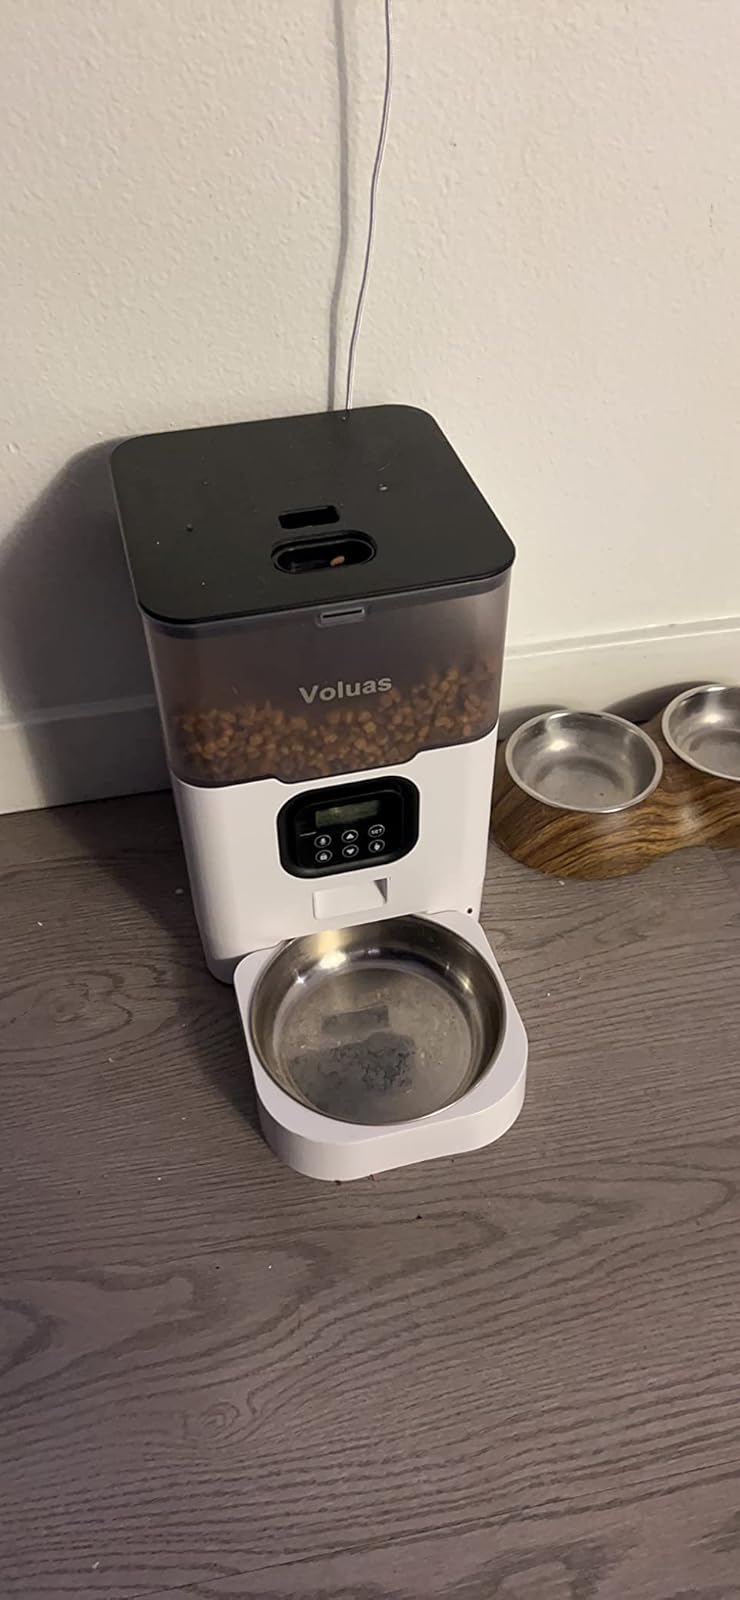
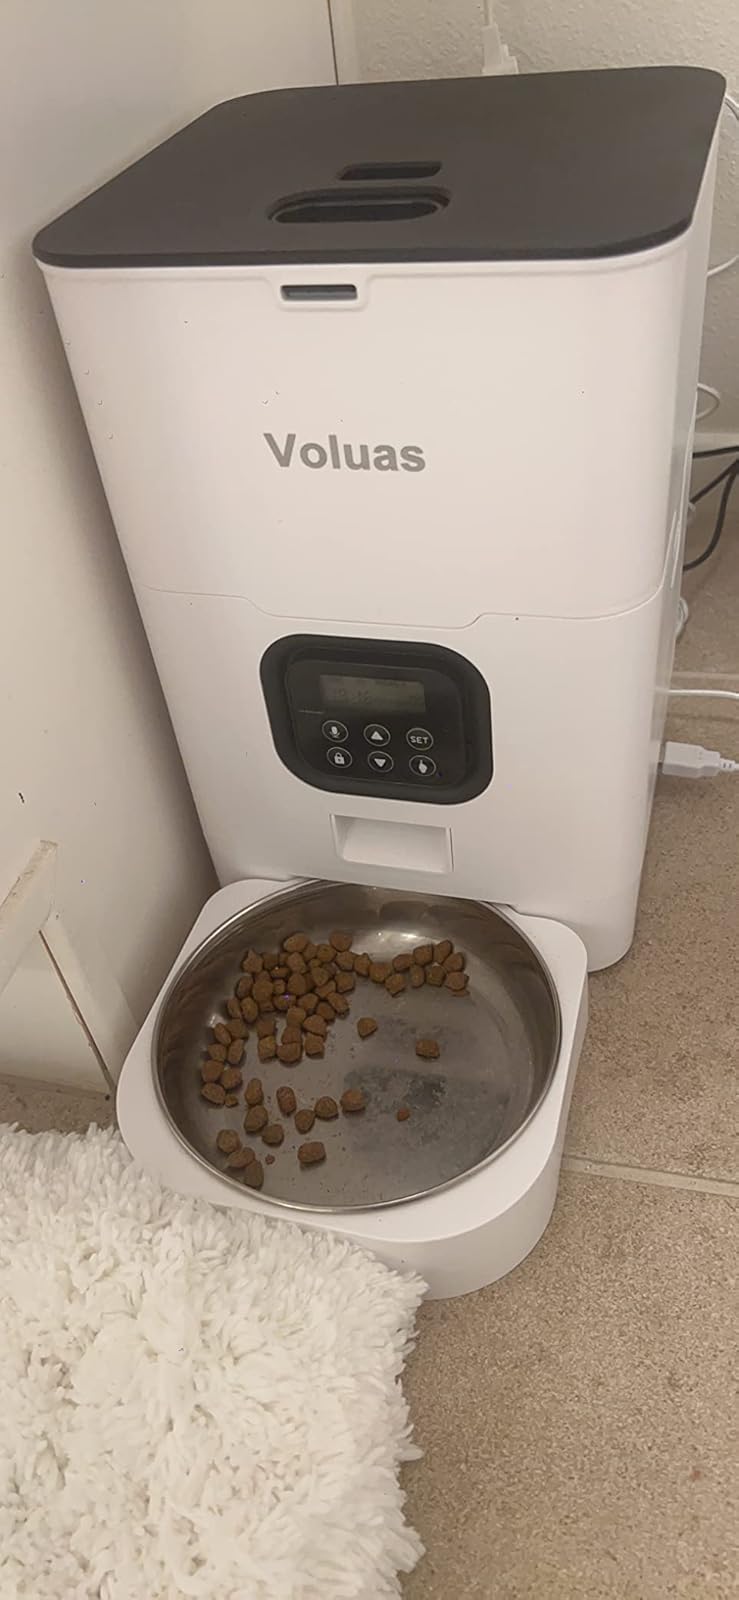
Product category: items_feeder
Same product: no